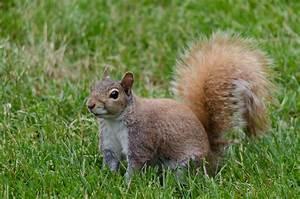
squirrel